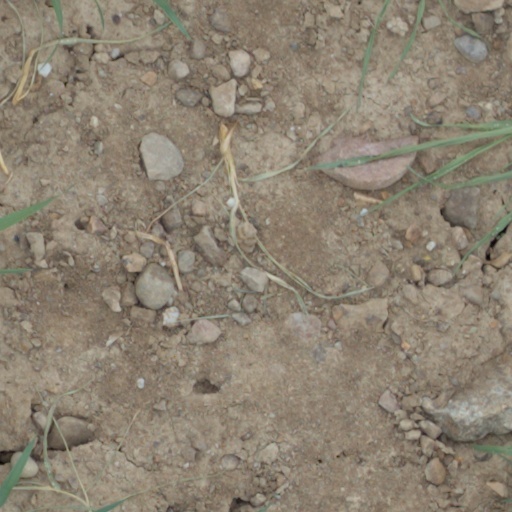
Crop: wheat